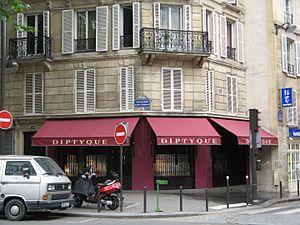
Diptyque est une maison de parfums fondée à Paris en 1961.